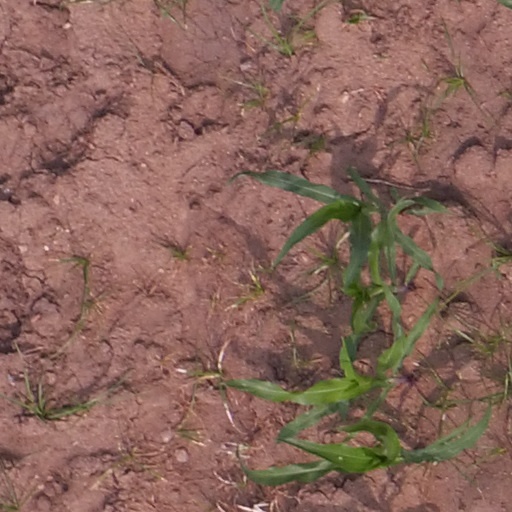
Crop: maize; corn